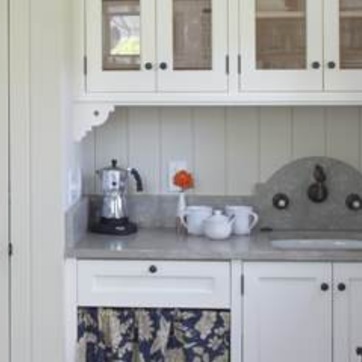
Material: foliage